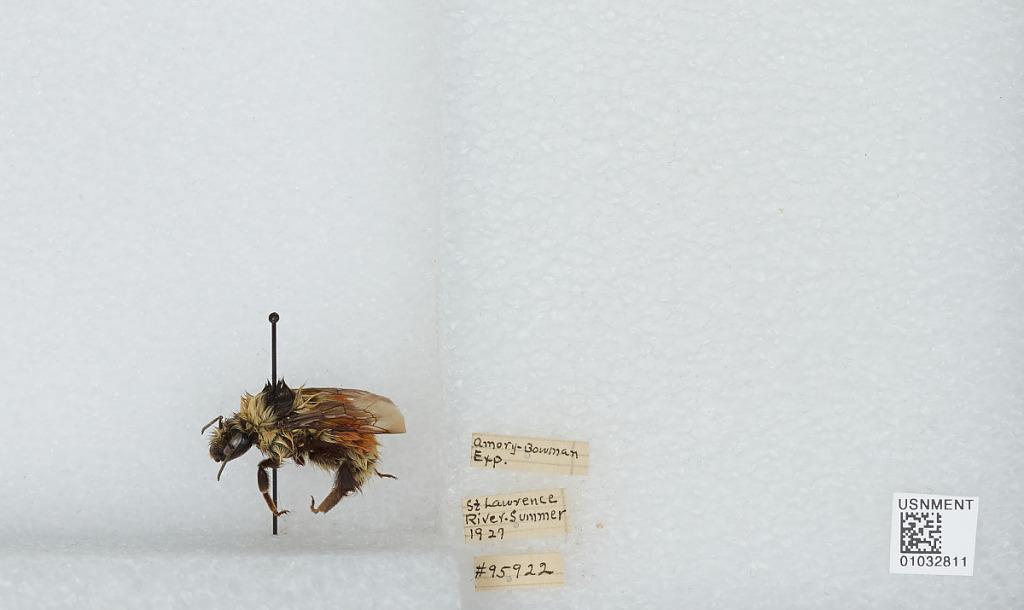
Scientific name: Bombus (Pyrobombus) ternarius Say
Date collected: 1927--
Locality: St. Lawrence River